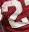
Number: 2